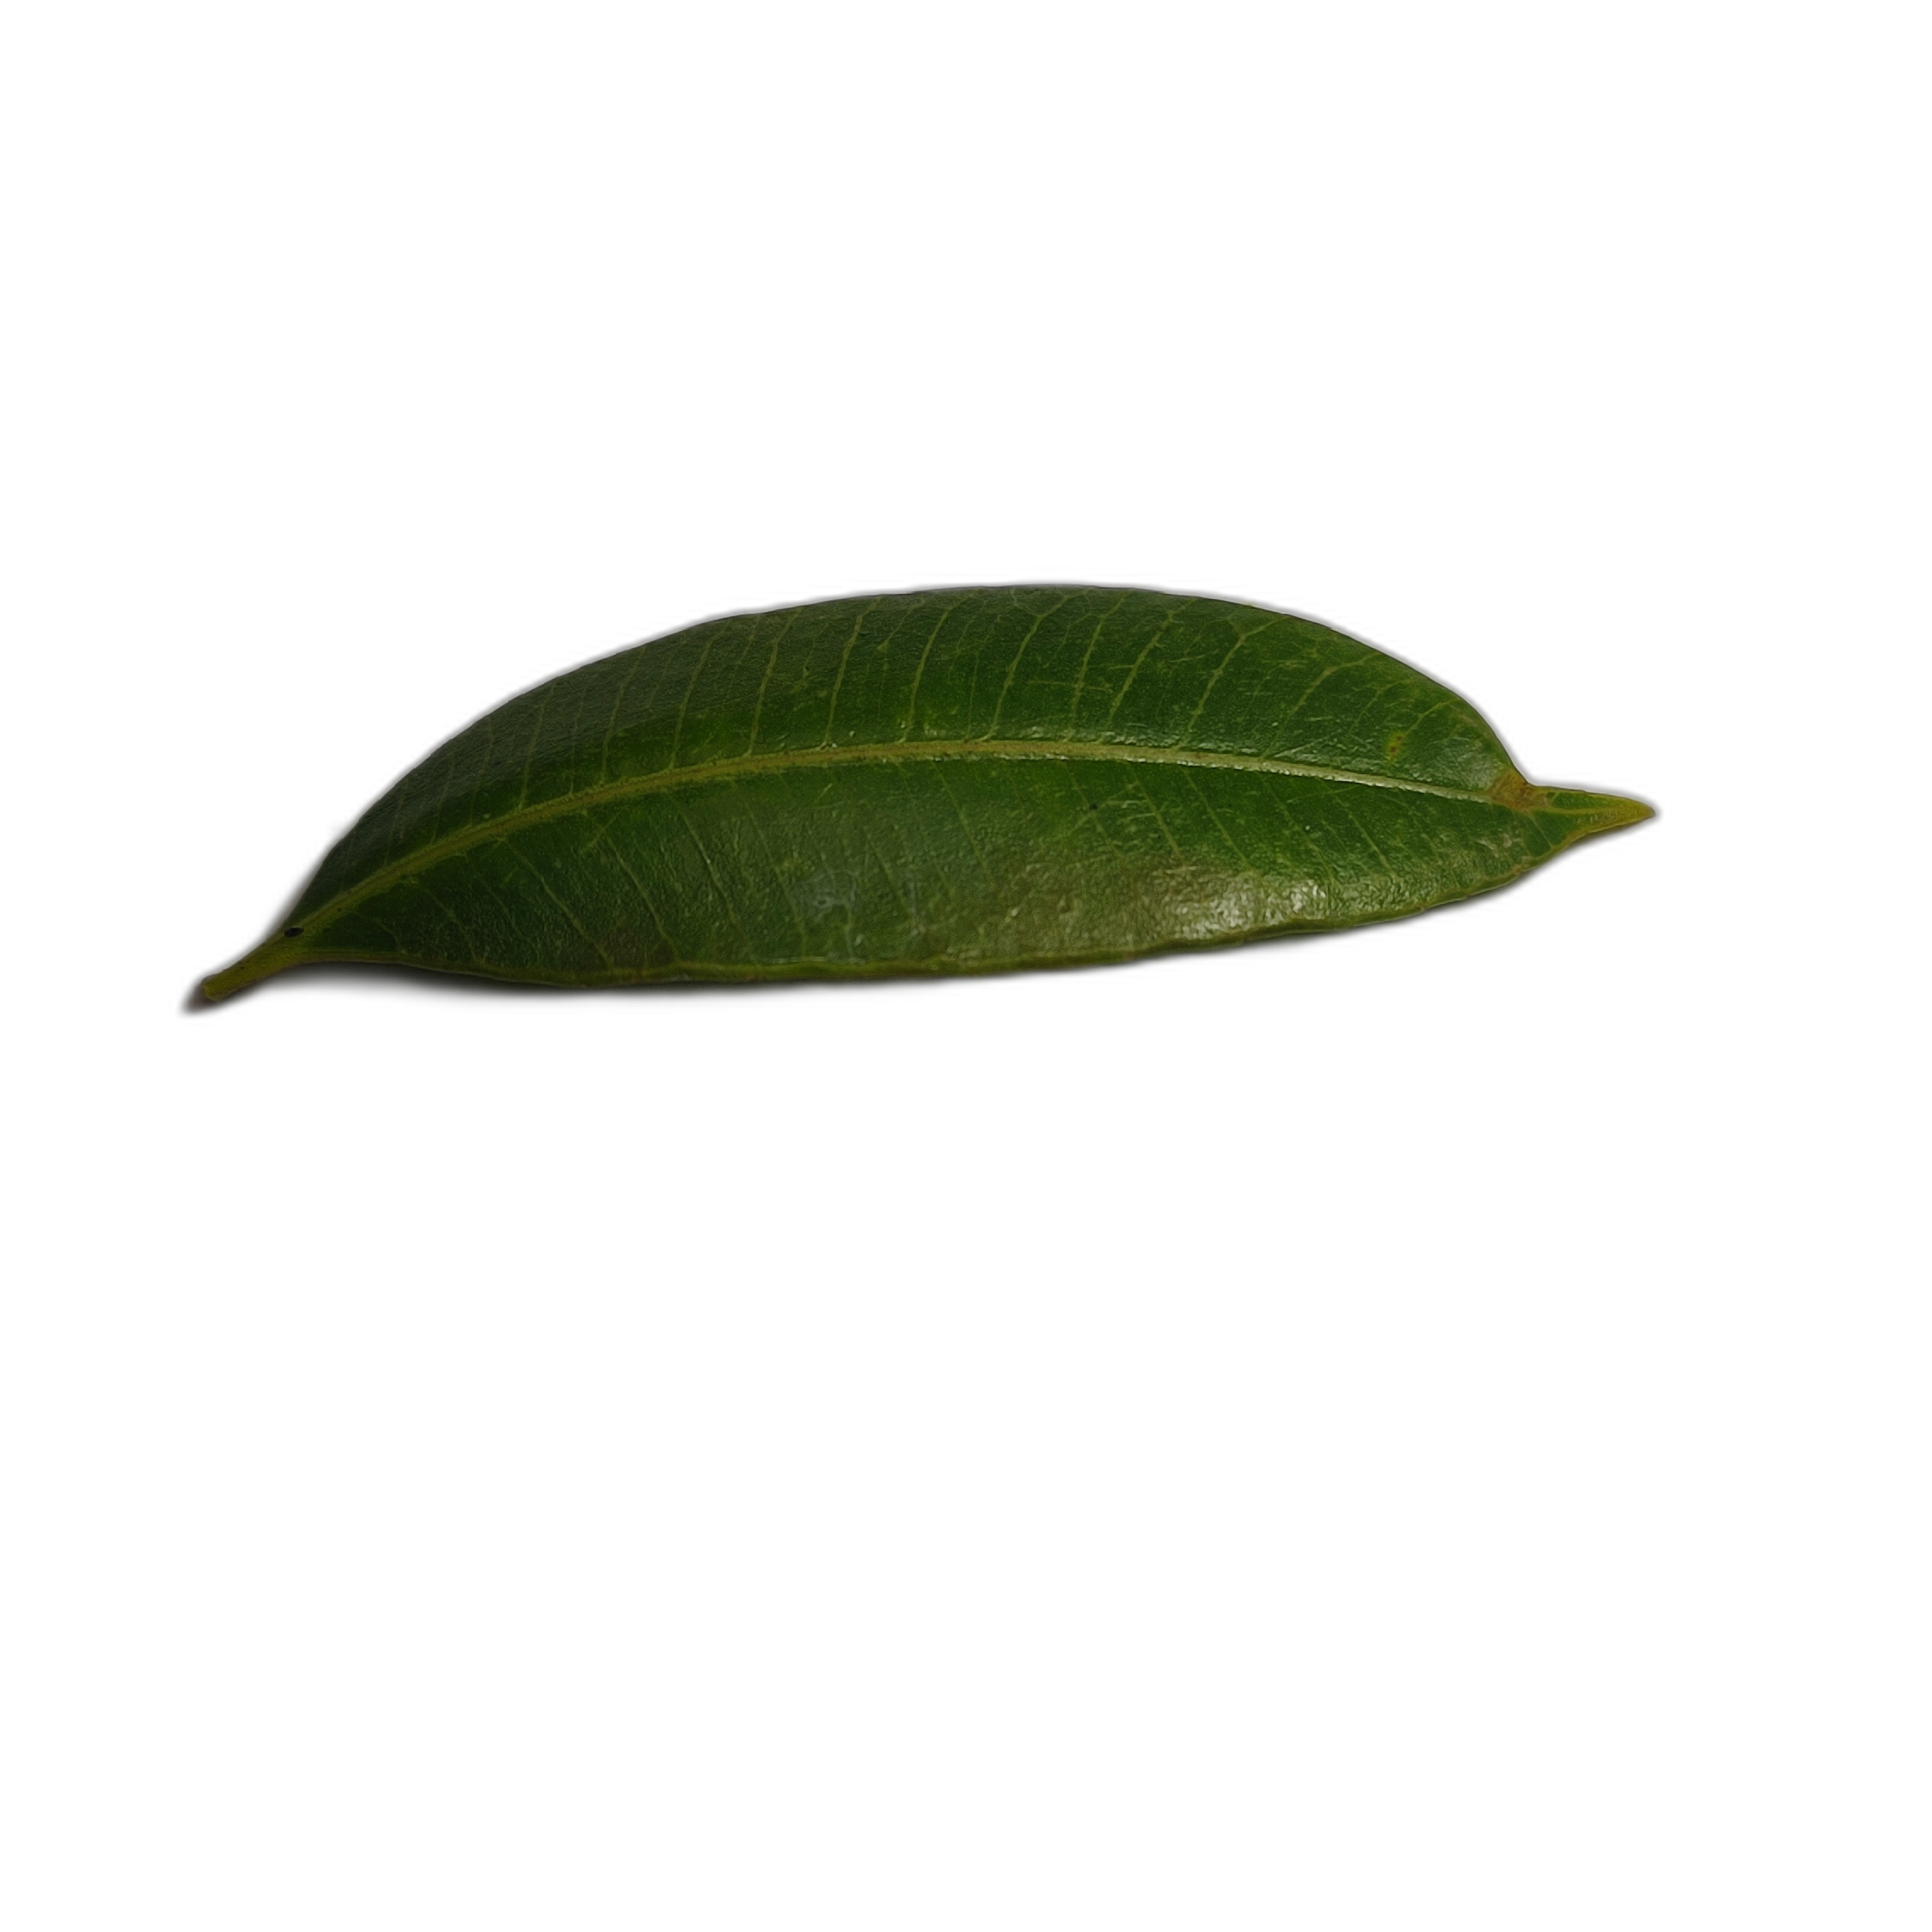
Label: healthy